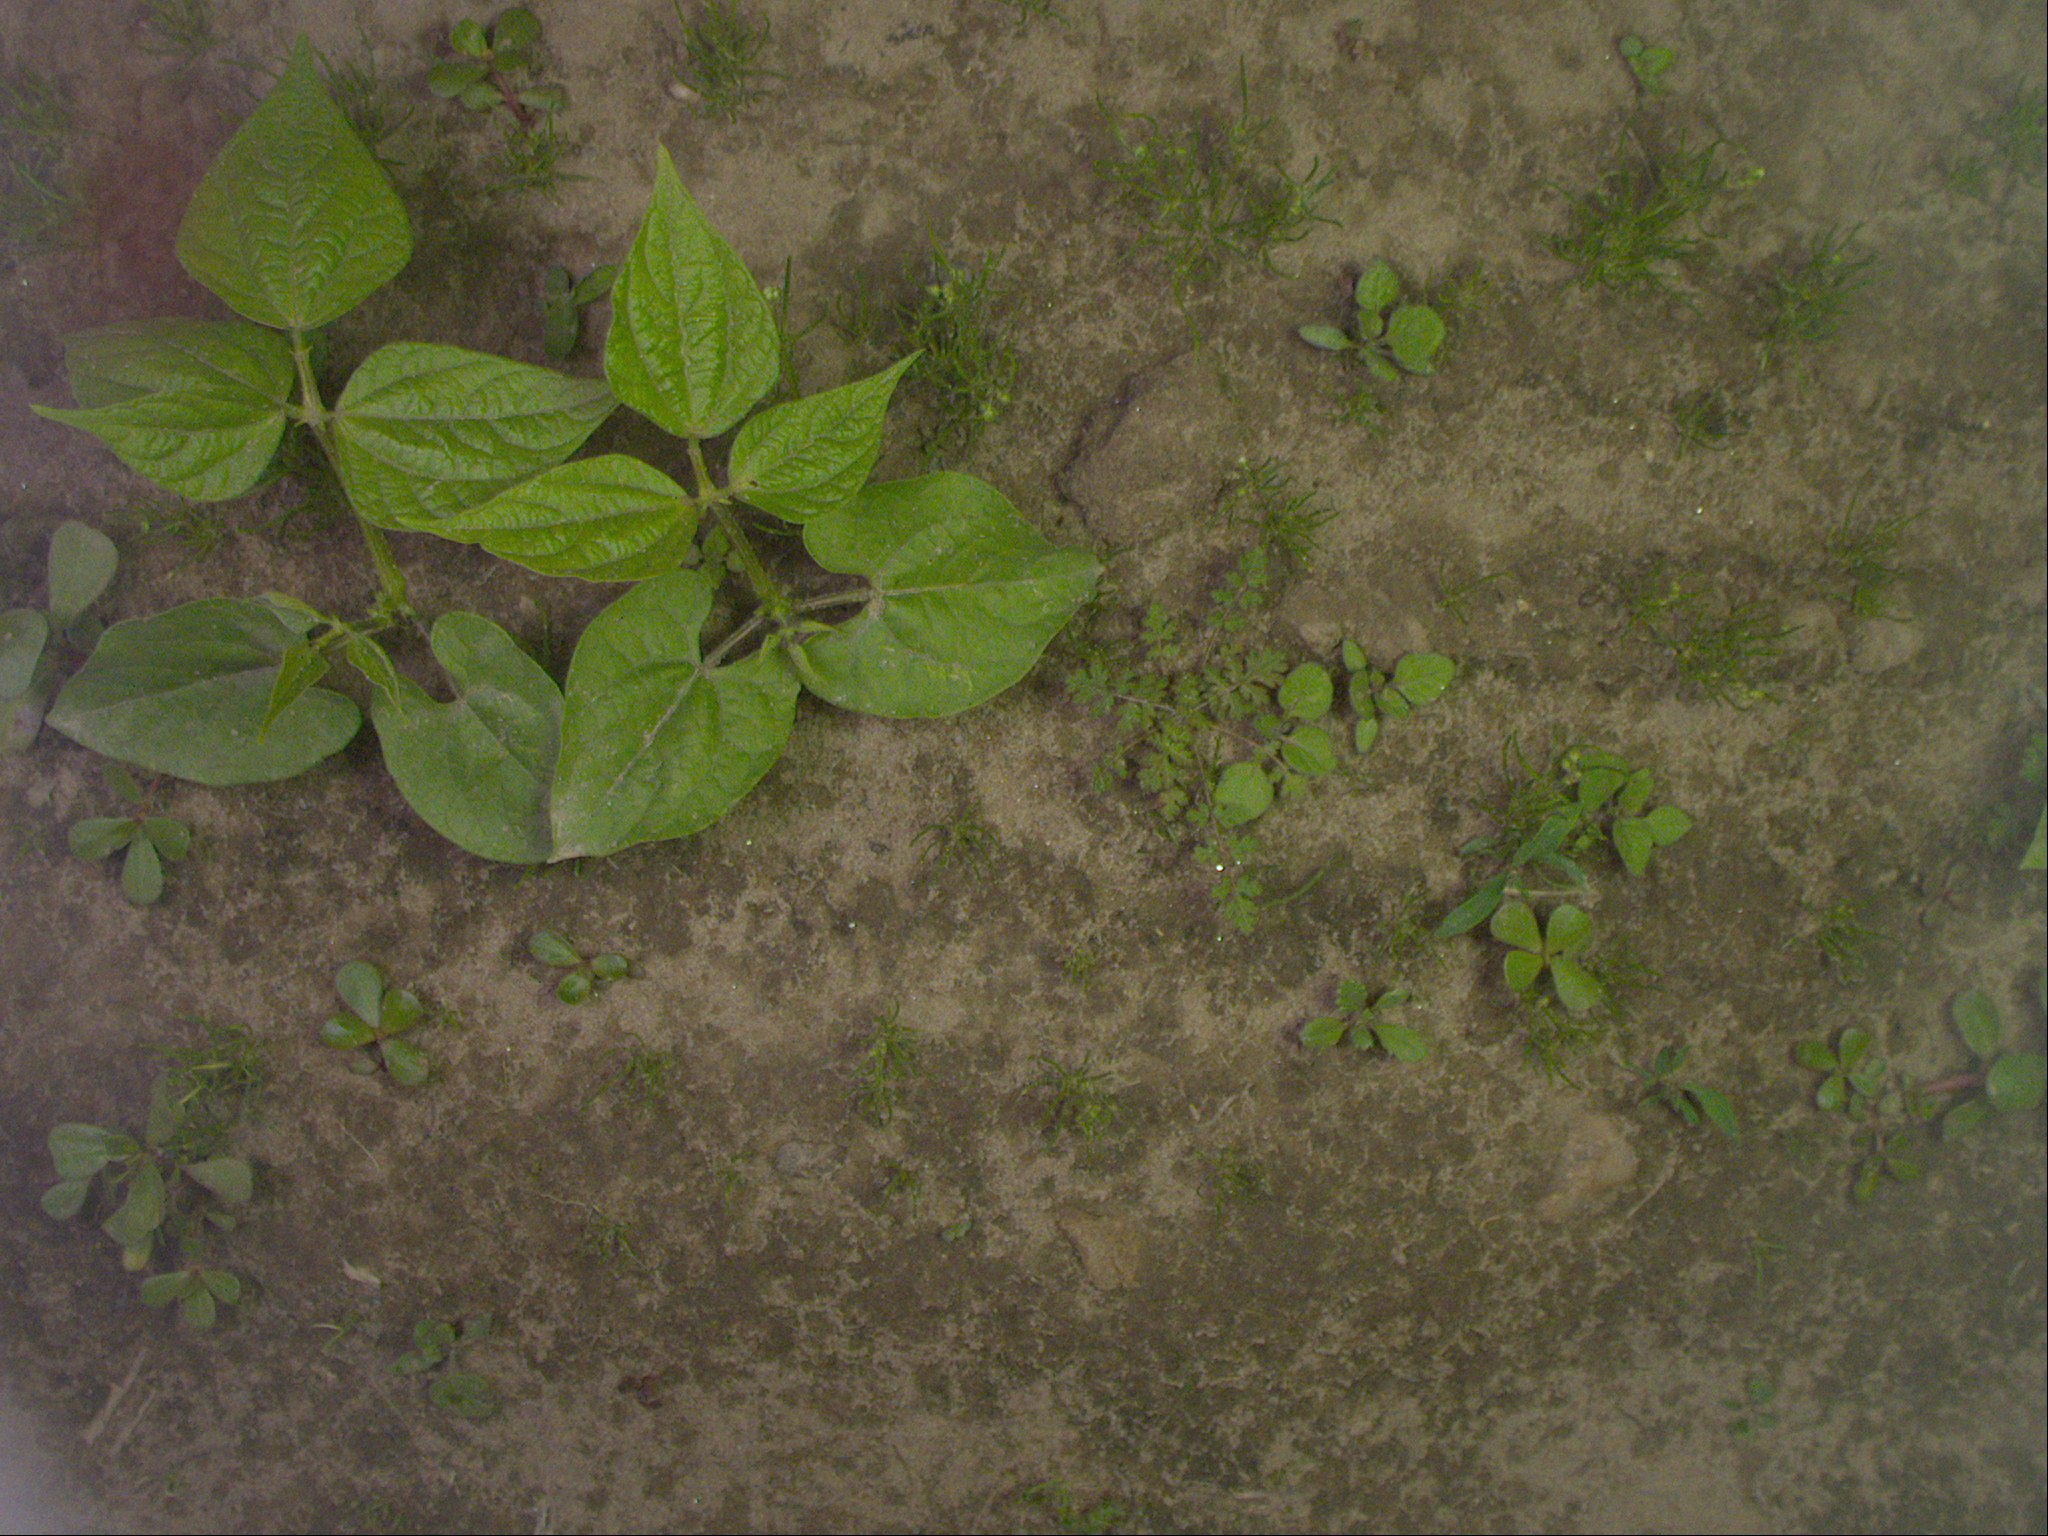
Crop: bean
Objects: bean, stem_bean, bean, stem_bean